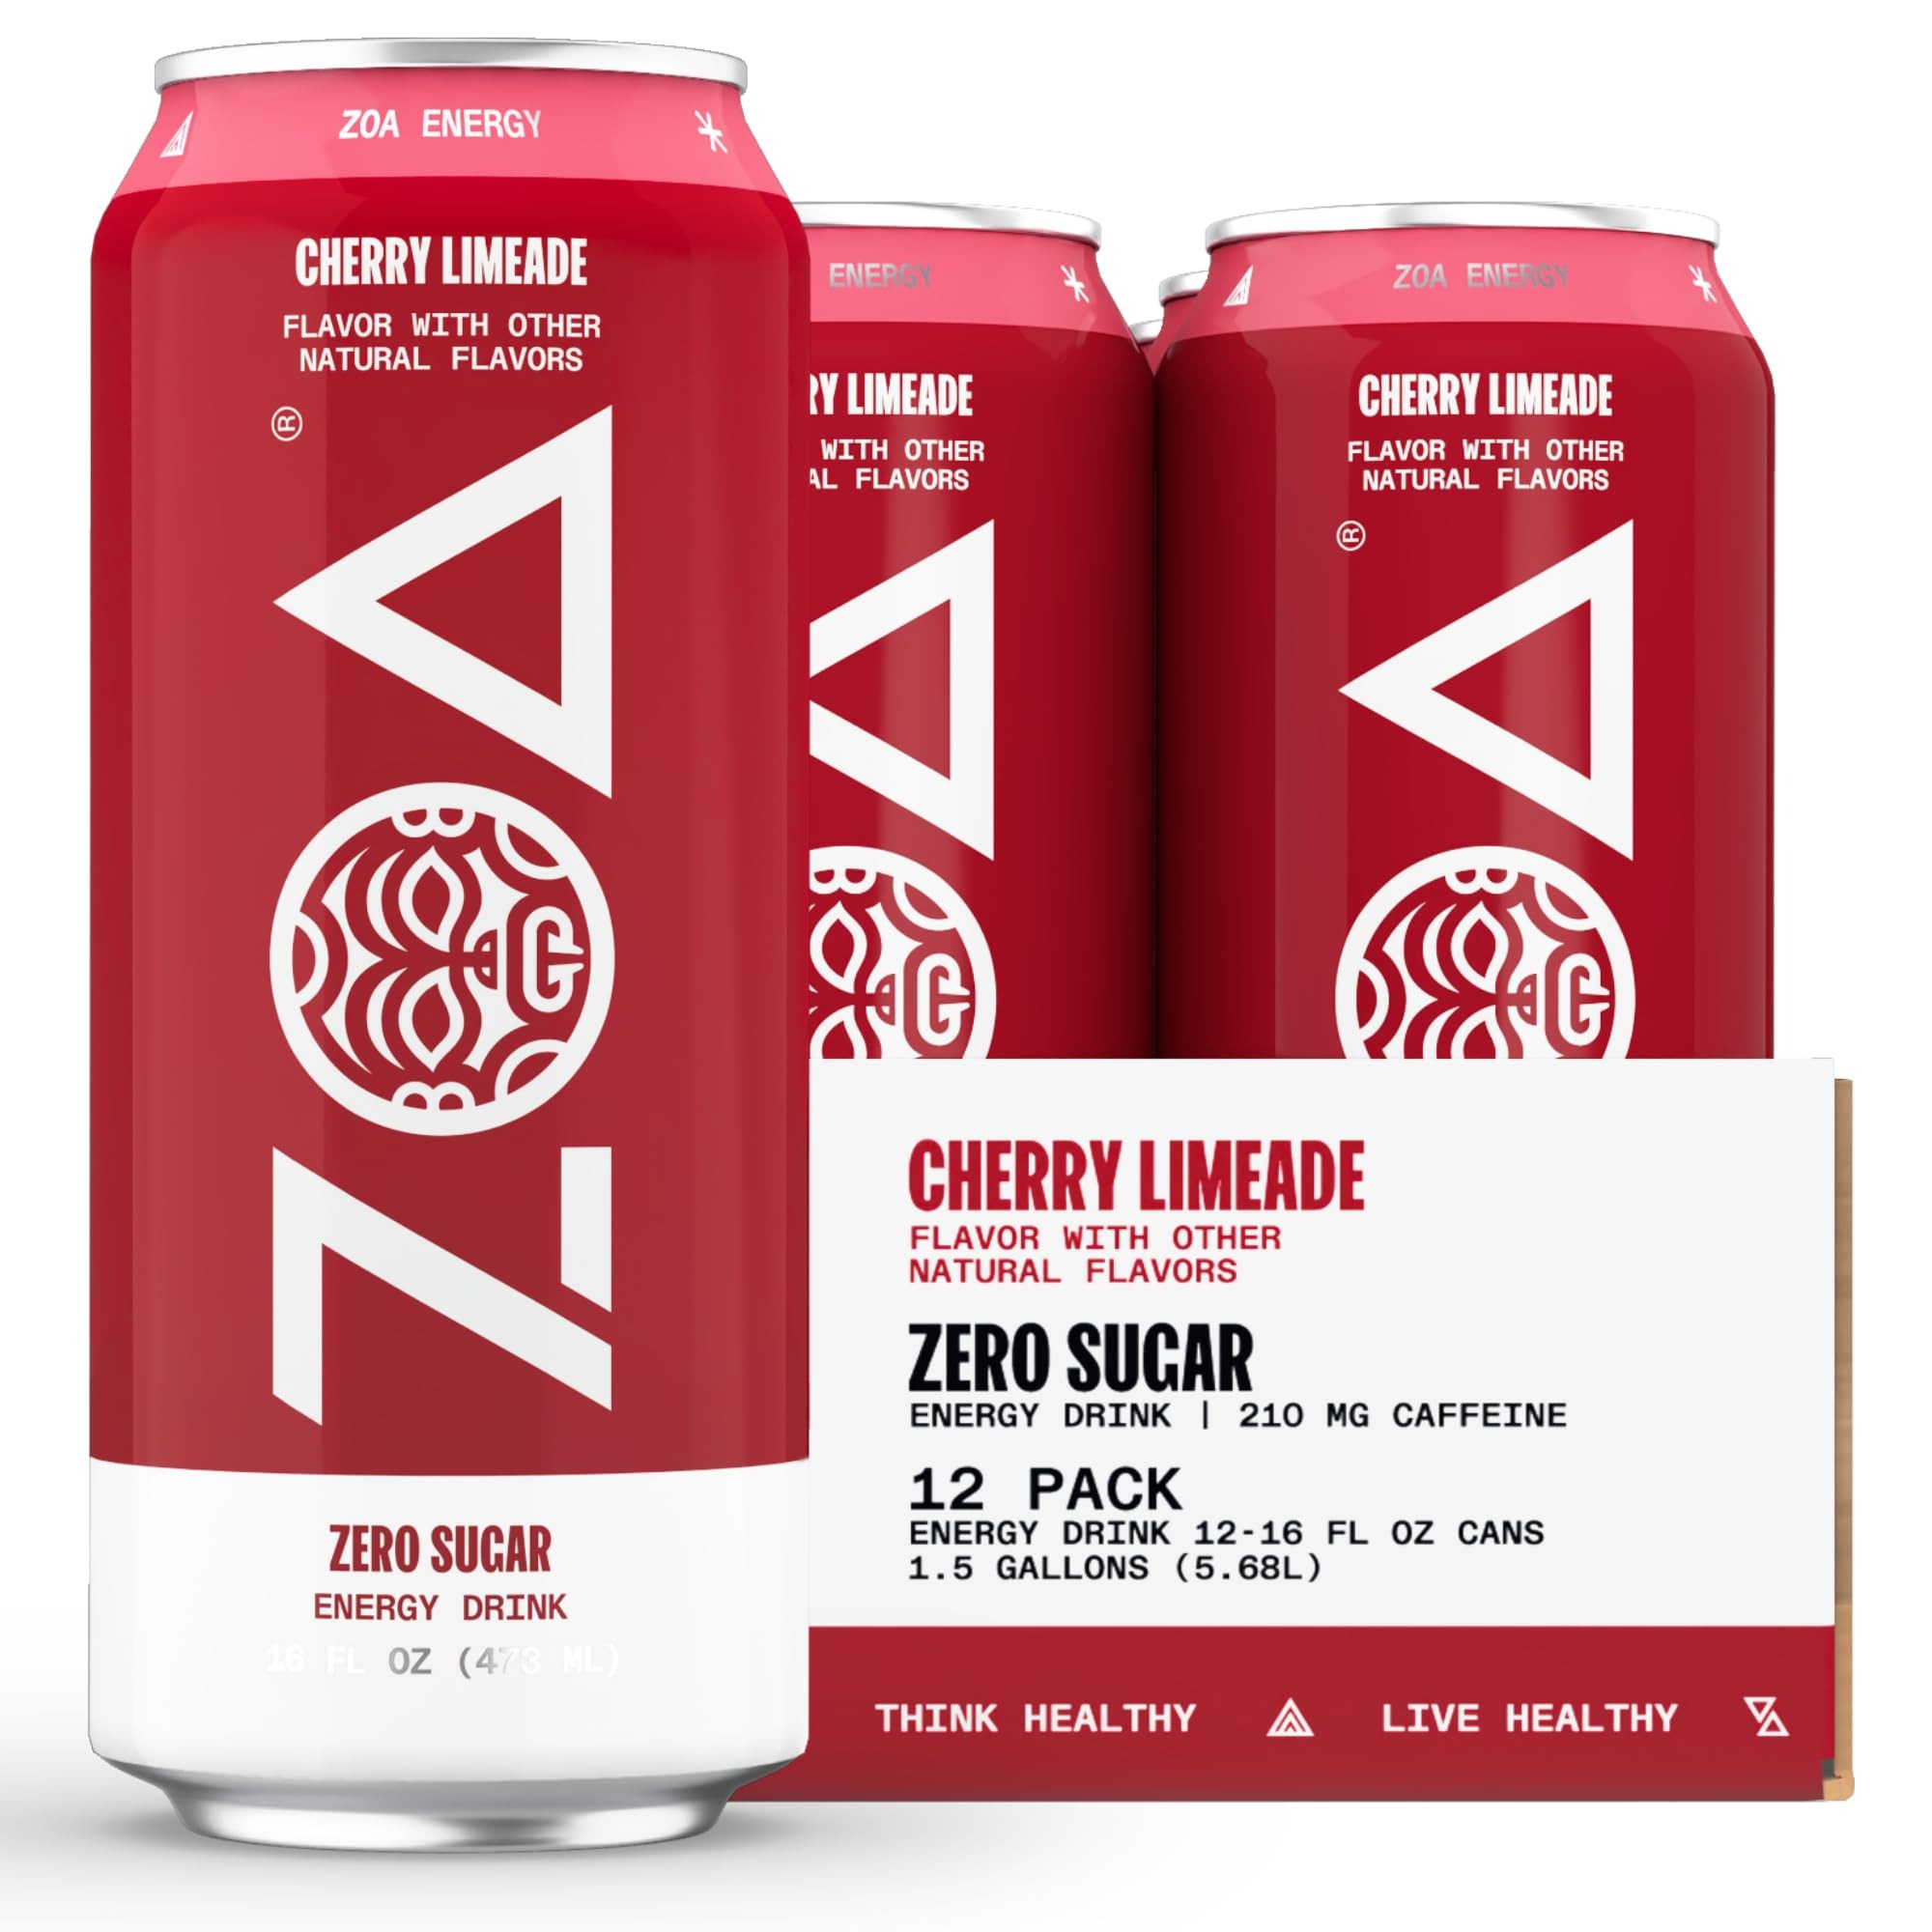
Item Name: ZOA Zero Sugar Energy Drink, Cherry Limeade - Sugar Free with Electrolytes, Healthy Vitamin C, Amino Acids, Essential B-Vitamins, and Caffeine from Green Tea - 16 Fl Oz (12-Pack)
Bullet Point 1: FUEL SOMETHING BIGGER: Experience the power of our healthy energy drinks, fueled by caffeine from green tea, electrolytes, daily vitamin c, essential b-vitamins, and branched chain amino acids.
Bullet Point 2: ENJOY A NATURAL ENERGY LIFT: Our natural energy drinks use only caffeine from green tea extract and green coffee for balanced daily energy.
Bullet Point 3: SUGAR-FREE + FULL FLAVOR: Our sugar free energy drinks are crafted to delight your palate, providing an energy boost without the sugar crash. ADD TO CART now!
Bullet Point 4: 100% DAILY VITAMIN C: Boost your immunity while you energize. Each can of our energy drink provides 100% of your daily vitamin c needs.
Bullet Point 5: POWERHOUSE OF B-VITAMINS: Harness the benefits of six essential b-vitamins in every can of our energy drinks, supporting overall wellness.
Value: 192.0
Unit: Fl Oz

Price: 24.99